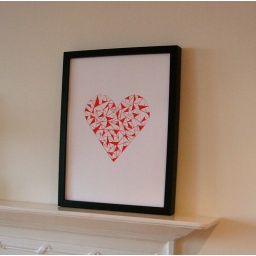
triangly heart original screen print in red